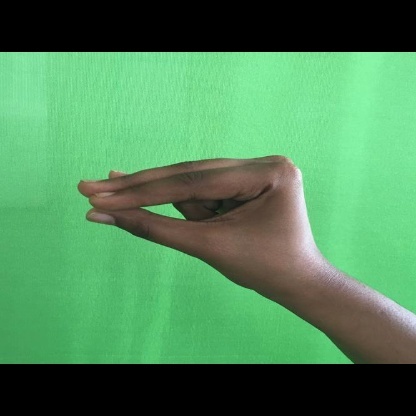
Mudra: Mukulam